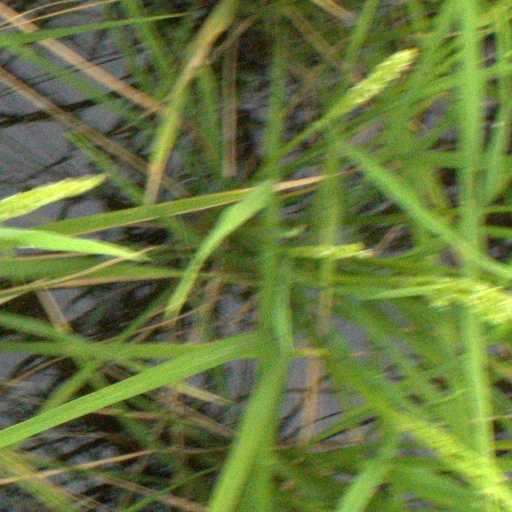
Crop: rice